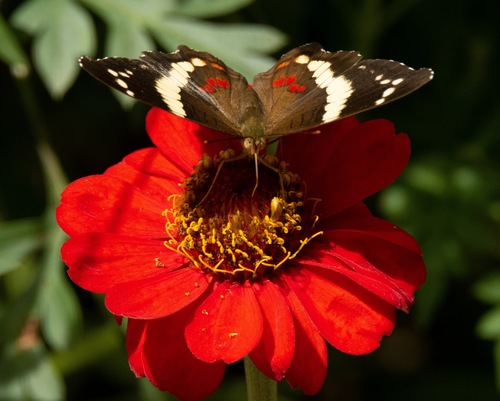
Scientific name: Anartia fatima
Common name: Banded peacock
Family: Nymphalidae
Order: Lepidoptera
Pollinator type: Primary pollinator
Habitat: Open areas and gardens
Geographic range: South America
Conservation status: Least Concern